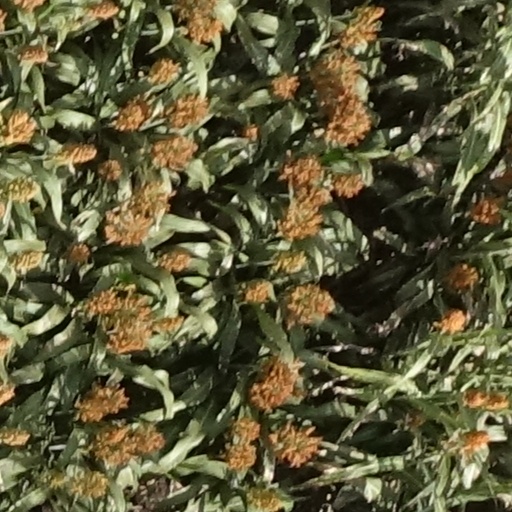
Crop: sorghum